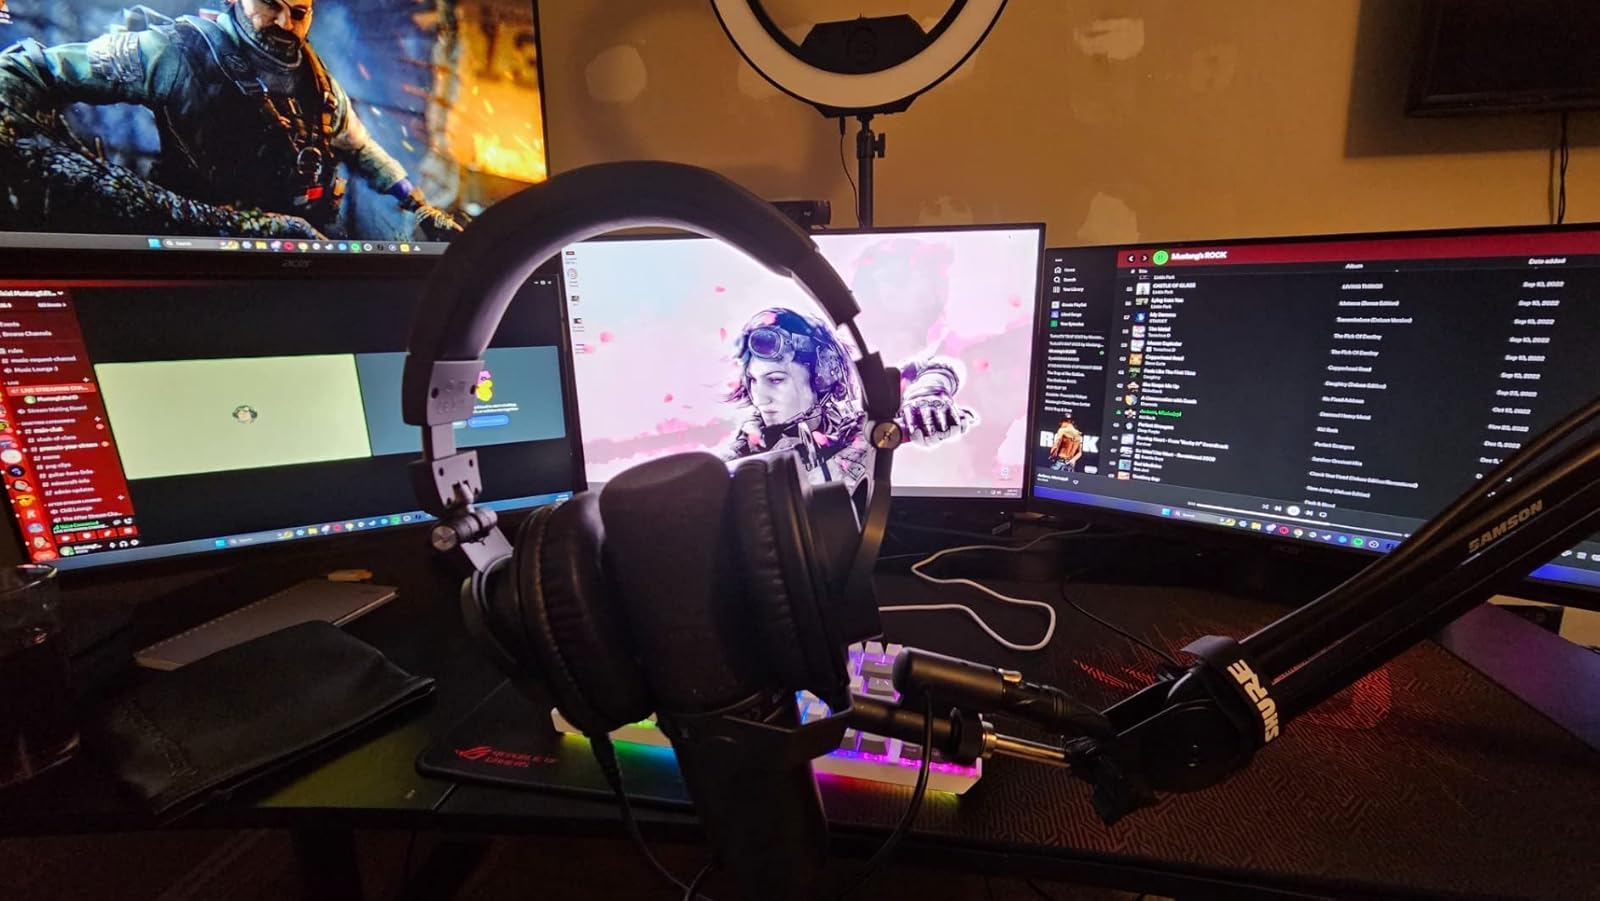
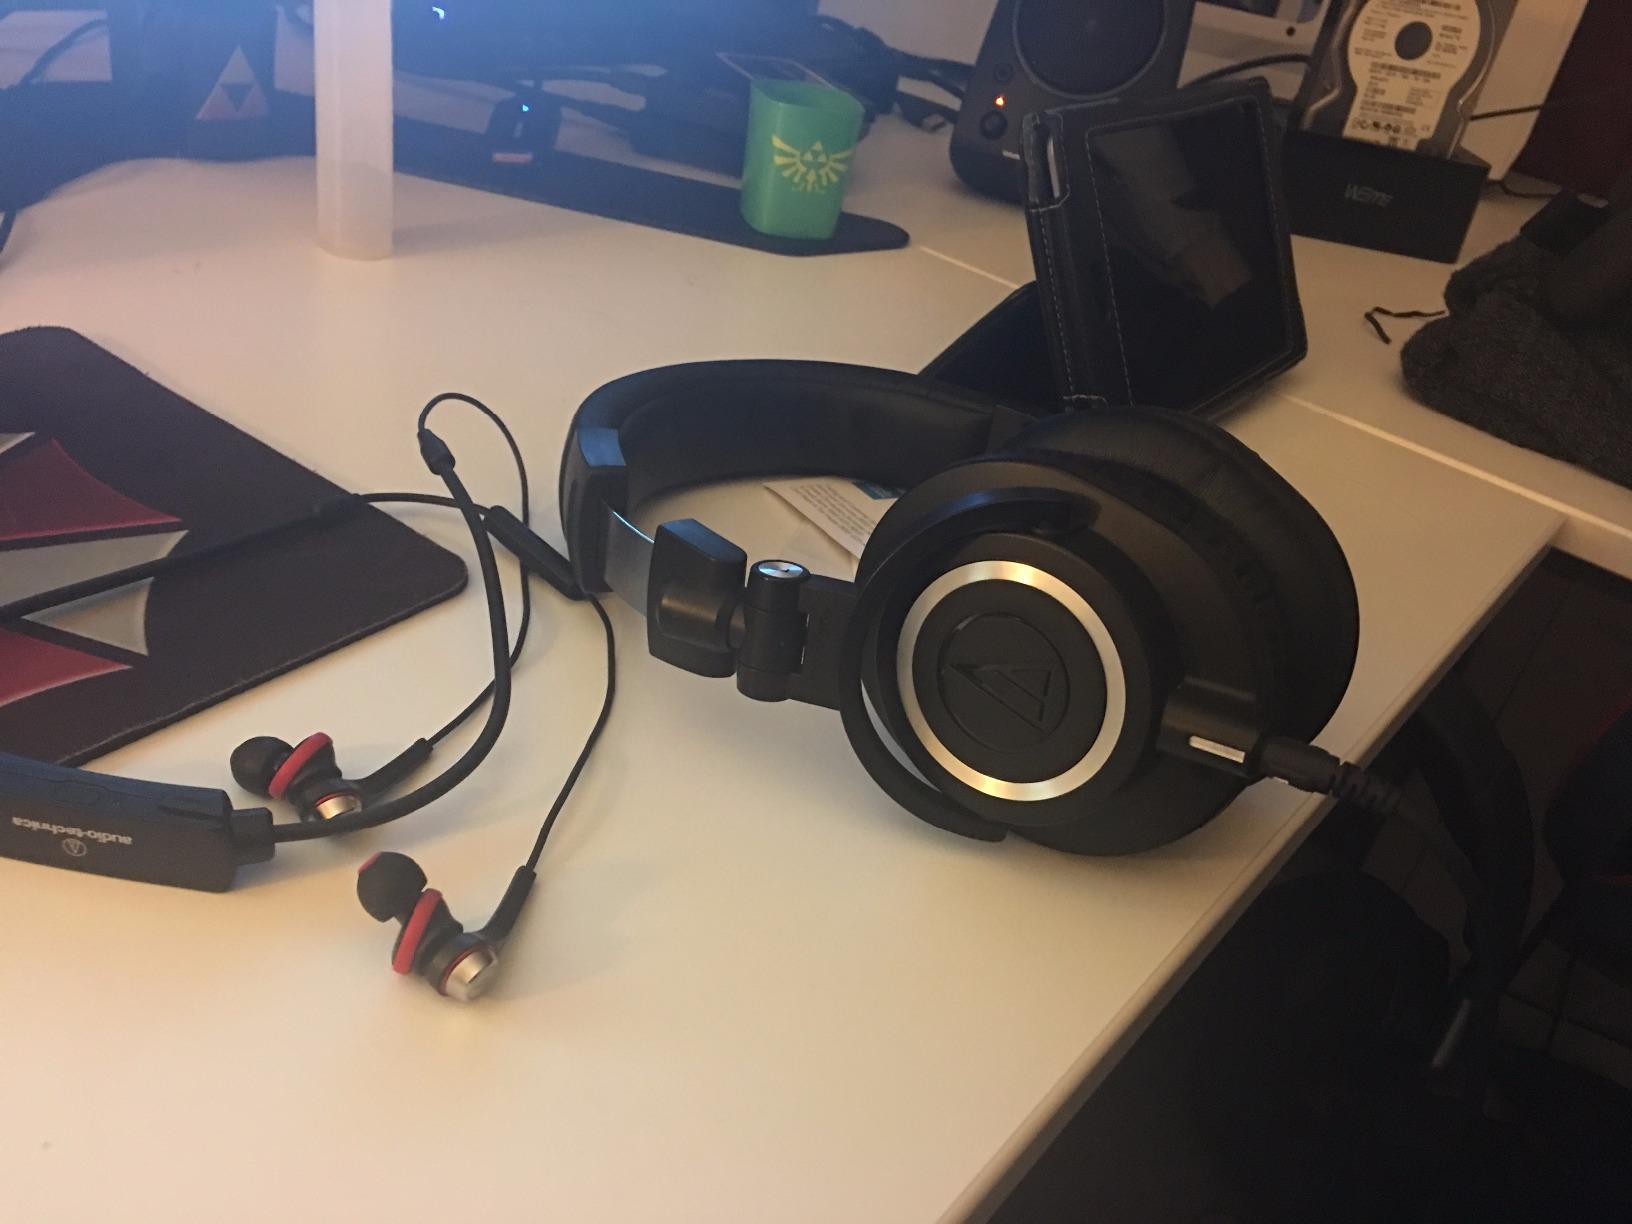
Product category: headphones
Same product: yes